Moorish architecture

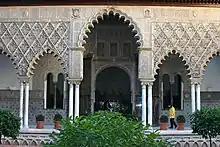

The architectural styles of the Marinids, Zayyanids, and Nasrids were very similar to each other. Craftsmen probably travelled between royal courts and from region to region, resulting in mutual influences between the arts of the three kingdoms. Compared with the relatively restrained decoration of Almohad architecture, the monuments of all three dynasties during this period are marked by increasingly extensive and intricate decoration on every surface, particularly in wood, stucco, and "zellij" (mosaic tilework in complex geometric patterns). Some differences are still found between the styles of each dynasty, such as the wider use of marble columns in Nasrid palaces and the increasing use of wooden elements in Marinid architecture. Nasrid architecture also exhibits details influenced by Granada's closer interactions with Christian kingdoms like Castile.